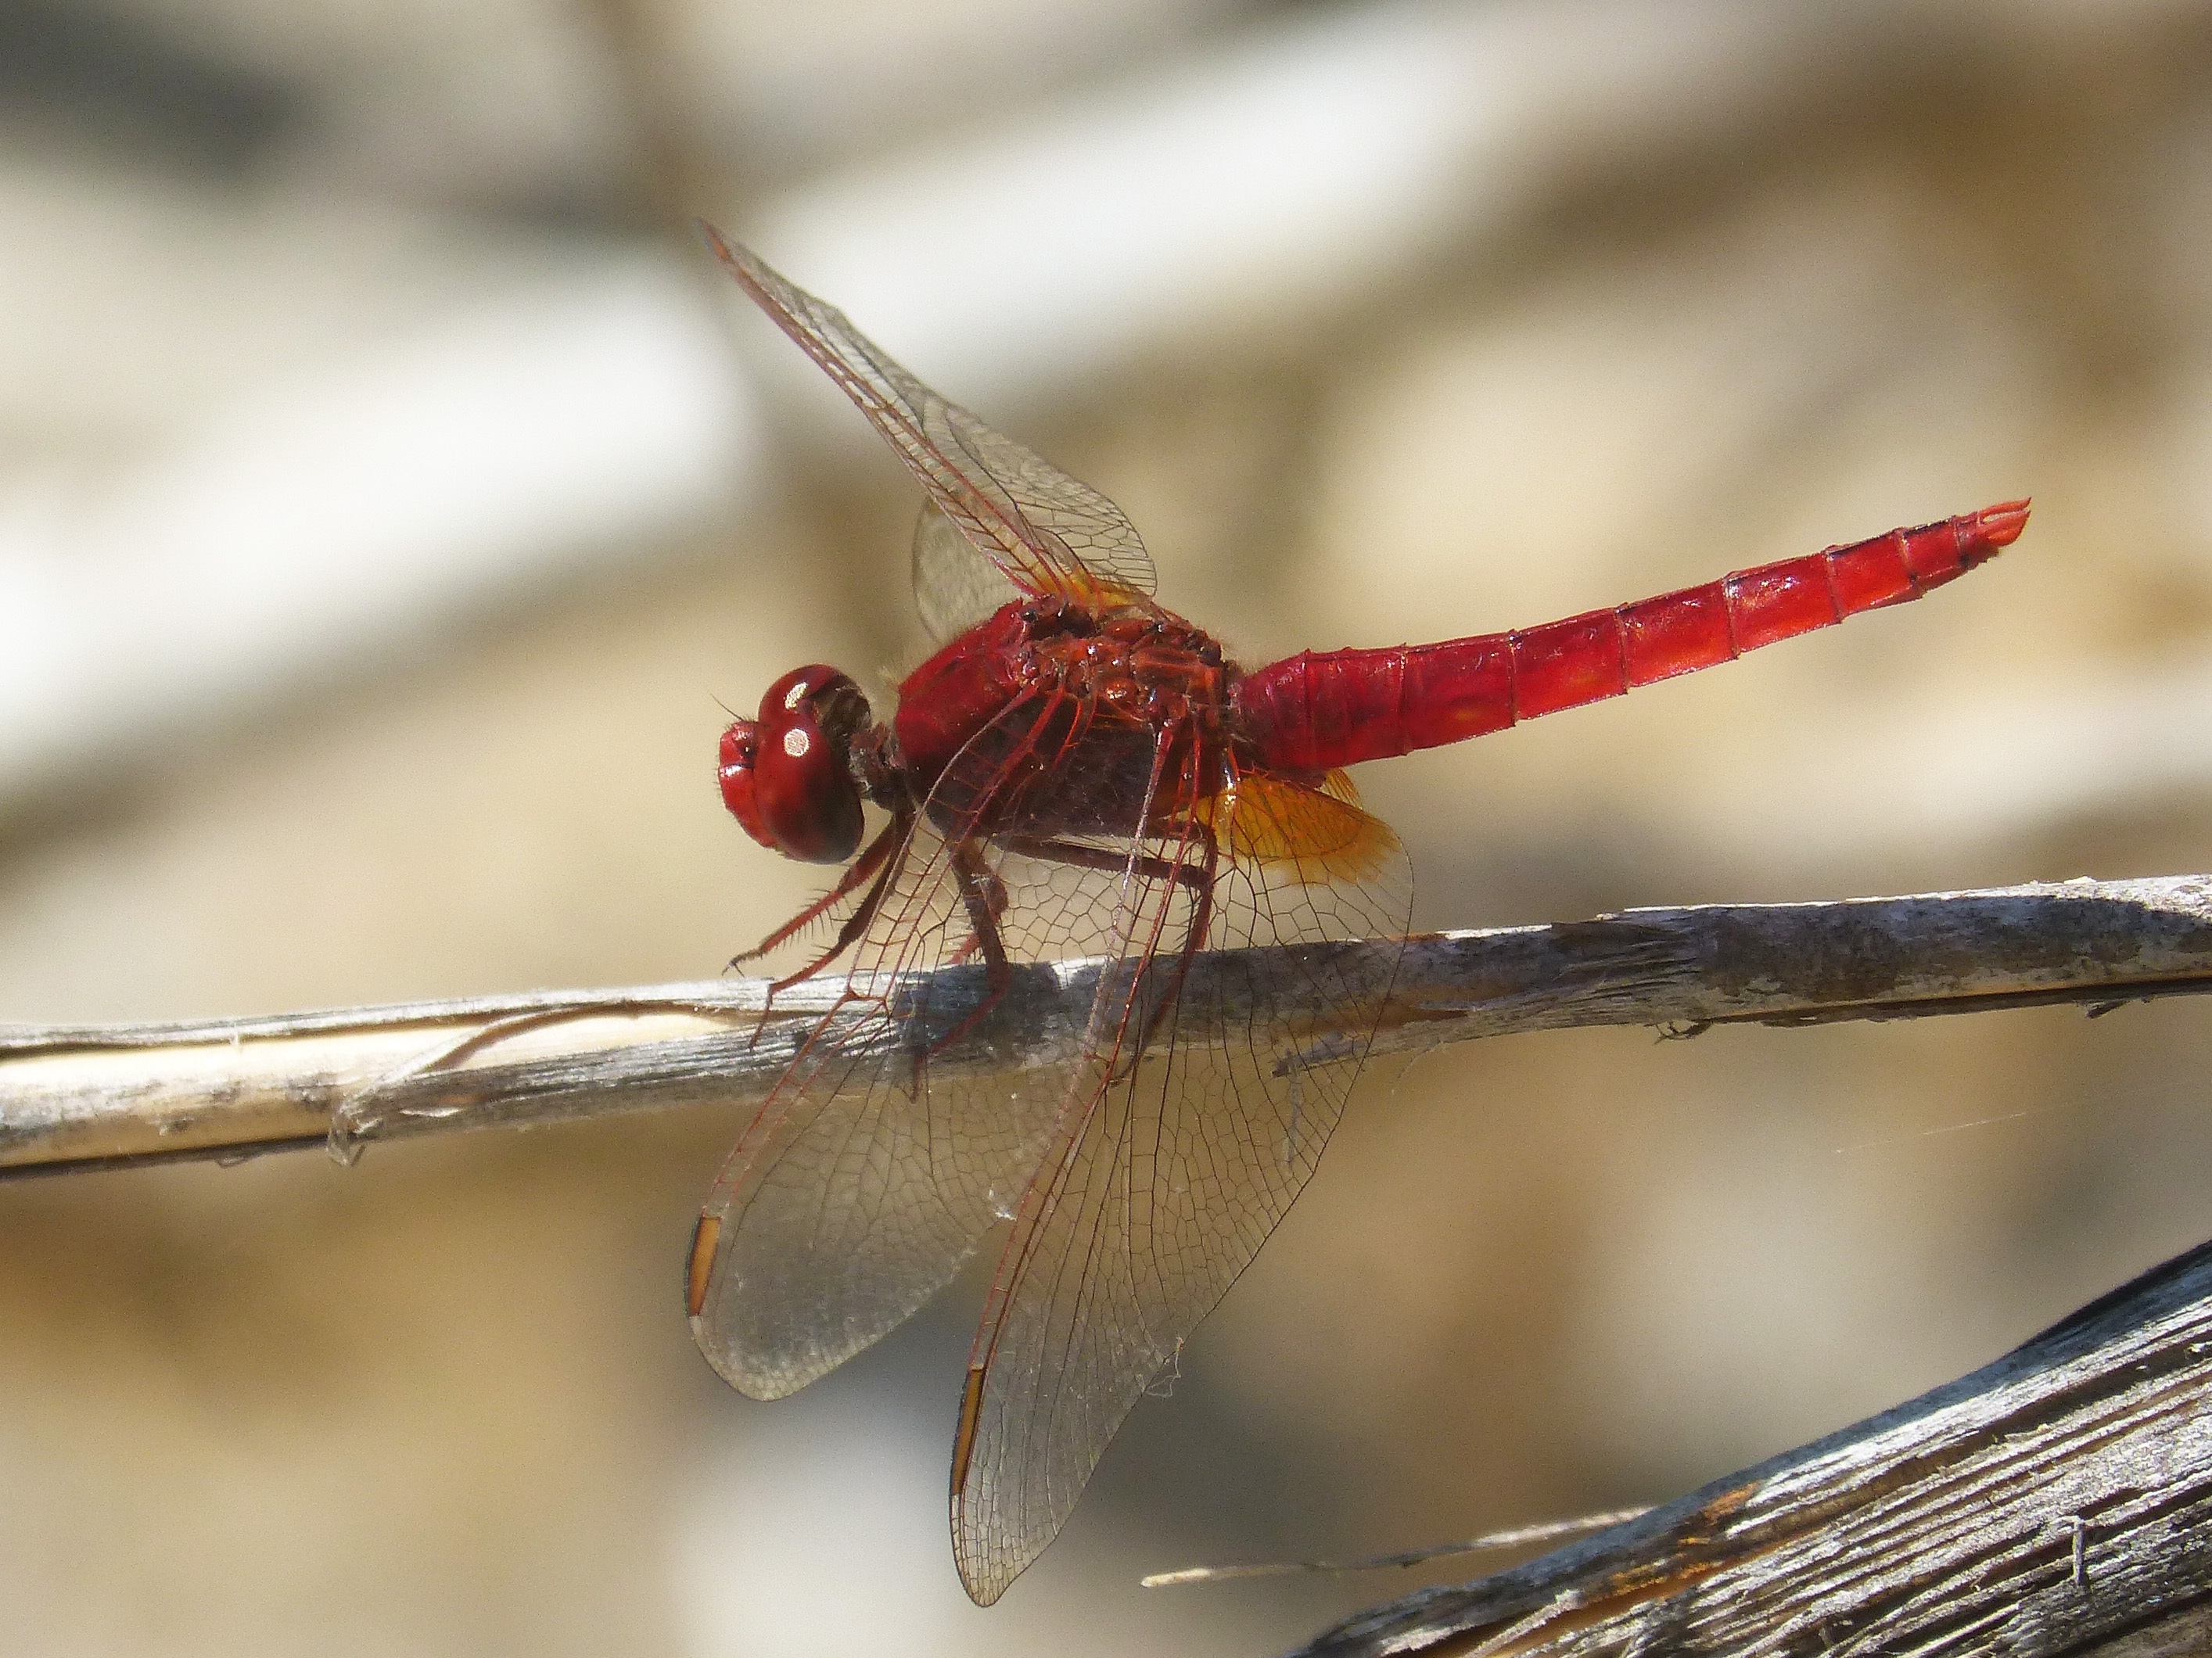
branch, wing, photography, insect, fauna, invertebrate, close up, dragonfly, wetland, cane, macro photography, arthropod, winged insect, red dragonfly, erythraea crocothemis, plant stem, dragonflies and damseflies, net winged insects